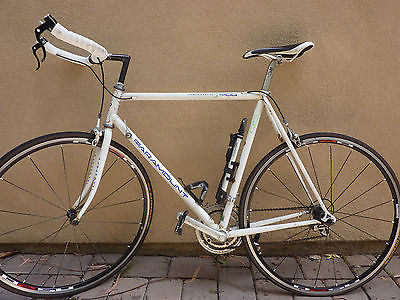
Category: bicycle